James Raymond Wellsted

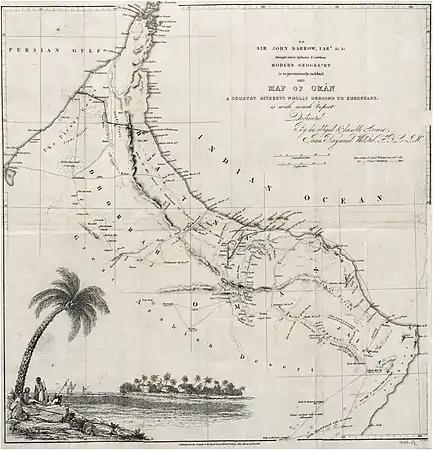
Map of Oman by Wellsted (1838)

James Raymond Wellsted (1805–1842) was a lieutenant in the Indian navy who travelled extensively on the Arabian Peninsula in the 1830s.